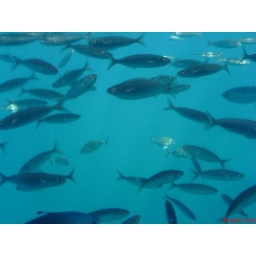
fish under the ocean